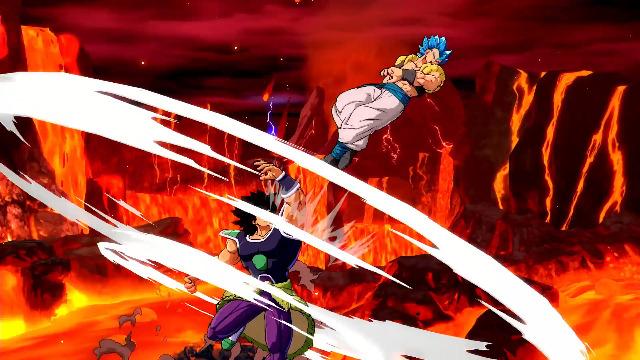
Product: Dragon Ball Fighterz - PlayStation 4
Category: Video Games | PlayStation 4 | Games
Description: Experience aerial combos, destructible stages, famous scenes from the DRAGON BALL anime reproduced in 60FPS and1080p resolution higher resolutions will be supported on PS4 Pro and Xbox Scorpio.
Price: $ 19 99 $39.95 #listPriceLegalMessageText { margin-left: 4px !important; } #listPriceLegalMessage .a-popover-trigger:hover { text-decoration: none !important; } #listPriceLegalMessage .a-icon-popover { display: none !important; margin-left: 0px !important; margin-top: 6px !important; } Save $19.96 (50%)
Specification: ASIN:B0793GS8NL|Releasedate:January26,2018|Pricing:ThestrikethroughpriceistheListPrice.SavingsrepresentsadiscountofftheListPrice.|ProductDimensions:0.6x5.3x6.7inches;4.2ounces|Media::VideoGame